Dichloro(cycloocta-1,5-diene)platinum(II)

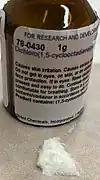
Sample of Pt(cod)Cl.

According to X-ray crystallography, the complex is square planar.